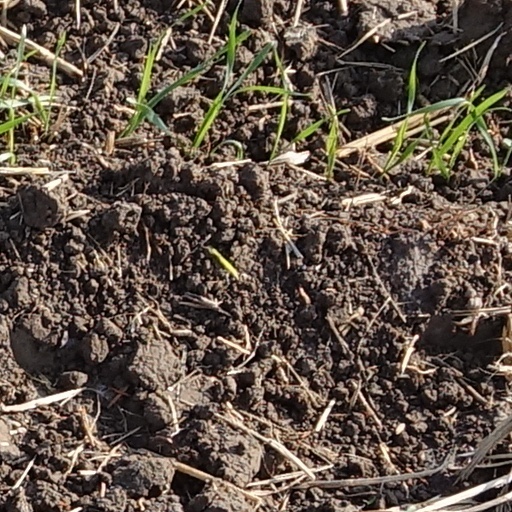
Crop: wheat